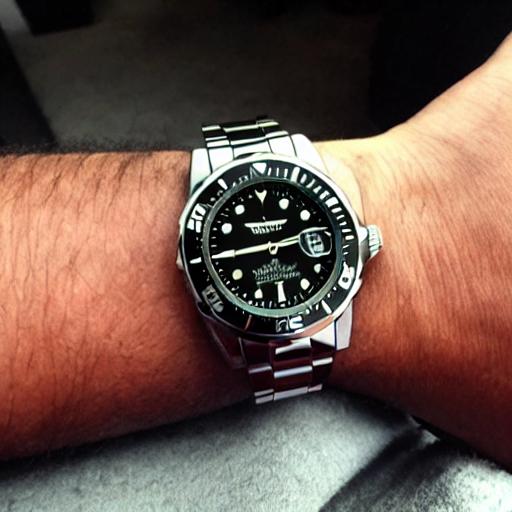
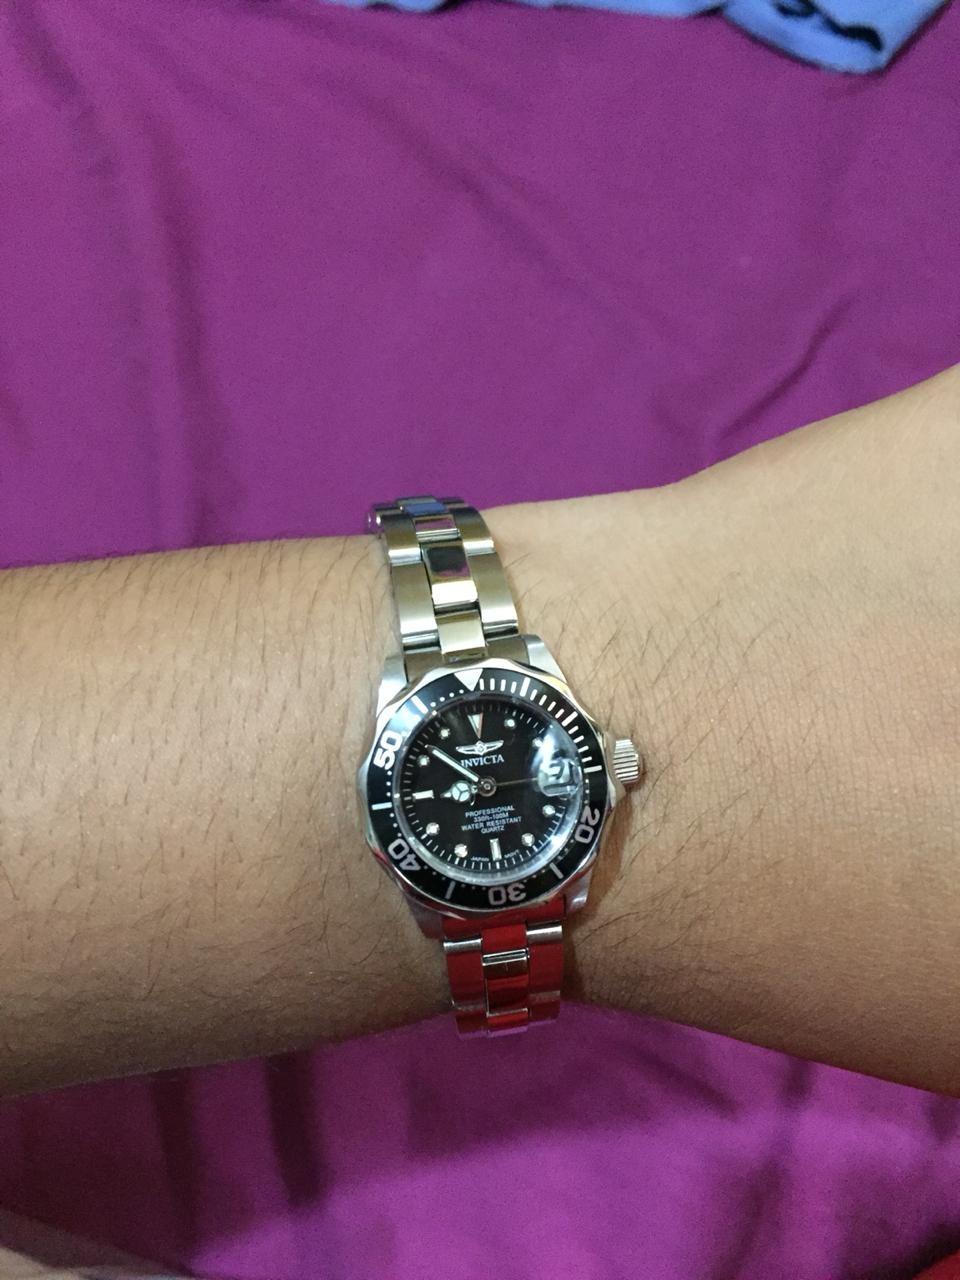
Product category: accessories_watch
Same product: no